Pennies from Heaven (1981 film)

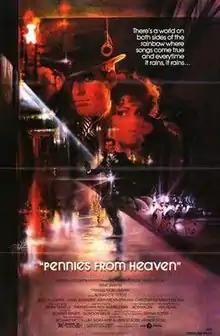
Theatrical release poster by Bob Peak

Pennies from Heaven is a 1981 American musical romantic drama film directed by Herbert Ross, based on the 1978 BBC television drama. Dennis Potter adapted his screenplay from the BBC series for American audiences, changing its setting from London and the Forest of Dean to Depression-era Chicago and rural Illinois.